Athniel C. Ottley

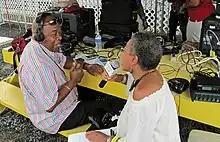
Ottley (left) with Donna Christensen, 2012

Athniel C. Ottley (November 19, 1941 – February 10, 2022) was an American Virgin Islander politician. He served as lieutenant governor of the United States Virgin Islands from 1973 to 1975.